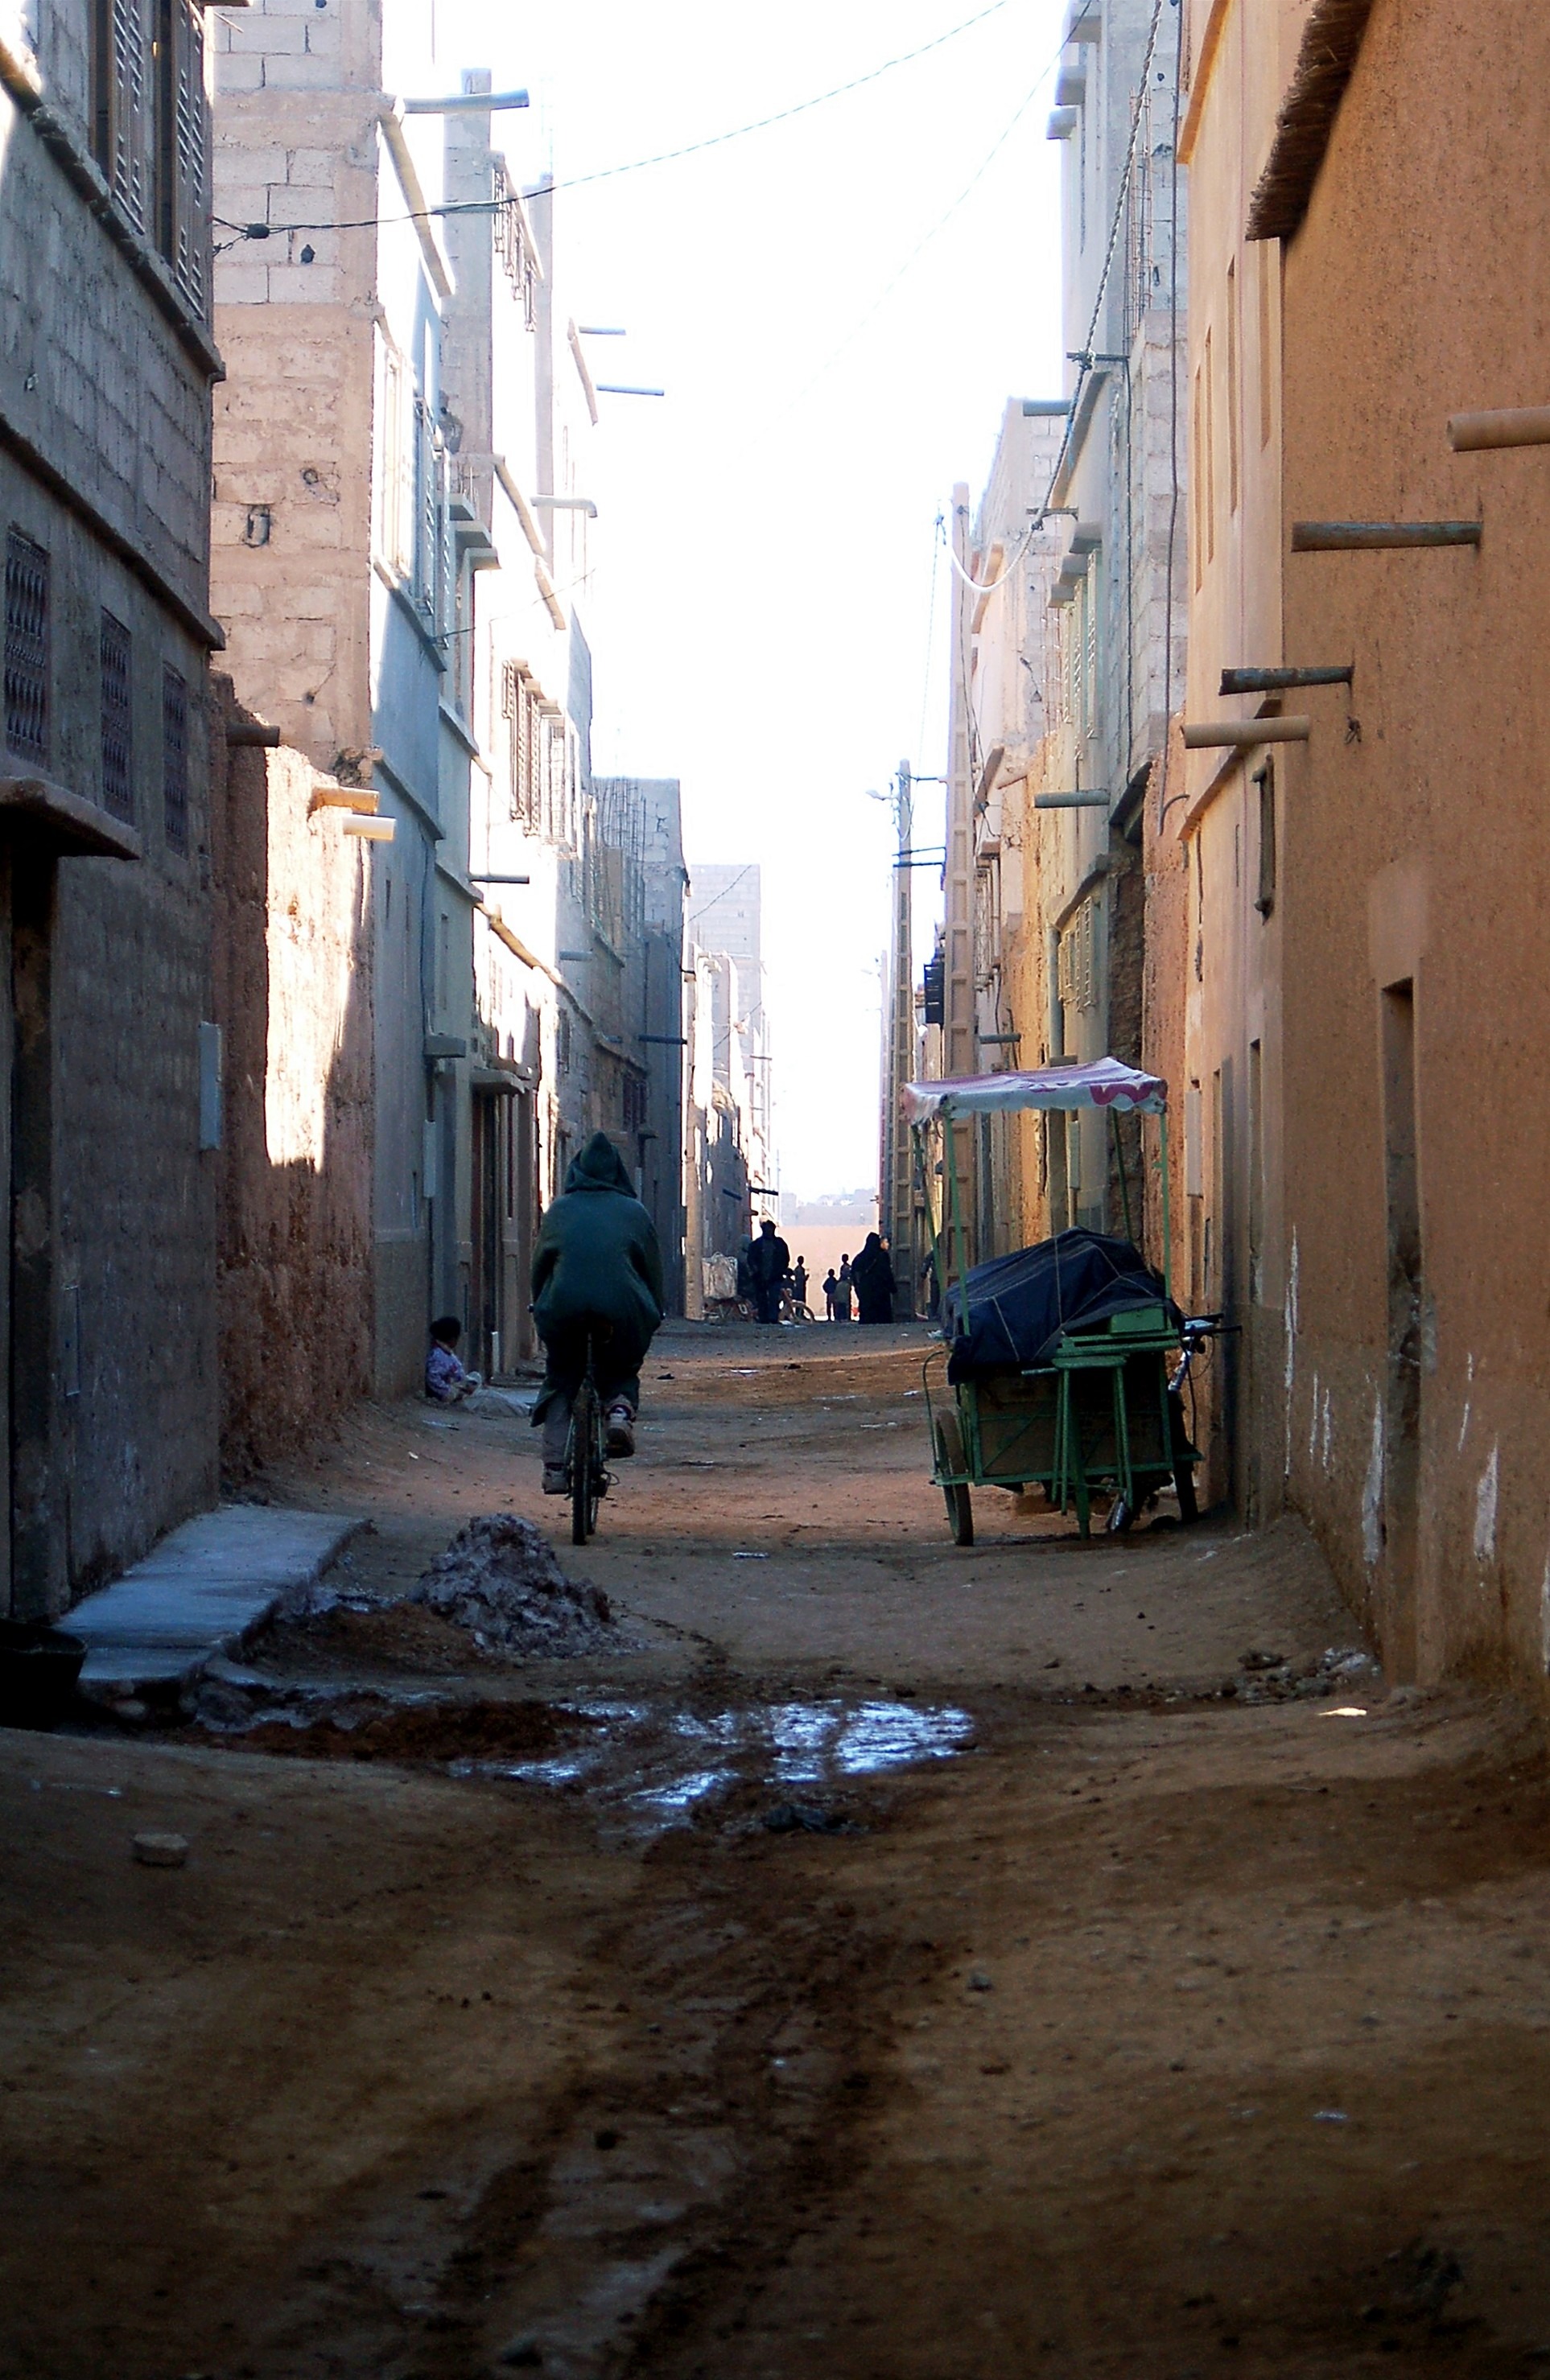
road, street, house, town, old, alley, bicycle, city, wall, cityscape, cyclist, dirt, africa, facade, lane, waterway, infrastructure, bicycles, morocco, marroc, neighbourhood, urban landscape, urban area, residential area, human settlement